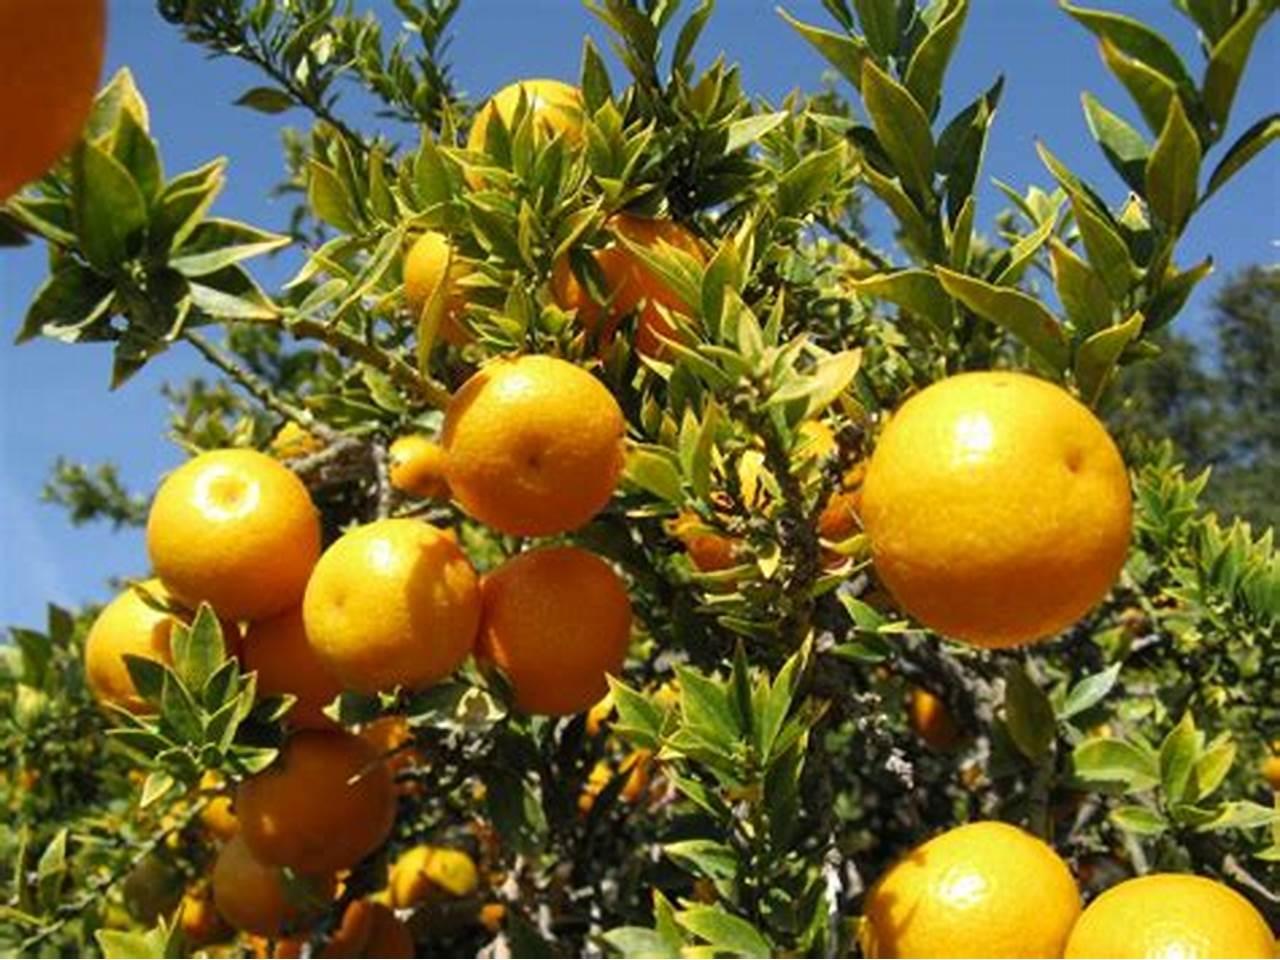
Miti ya machungwa,  imejaa matunda mengi makubwa na madogo ya rangi ya njano yaliokomaa ikiningi'nia kwenye matawi yenye majani ya kijani kibichi,  jini ya mwanga wa jua katika anga safi ya samawati.